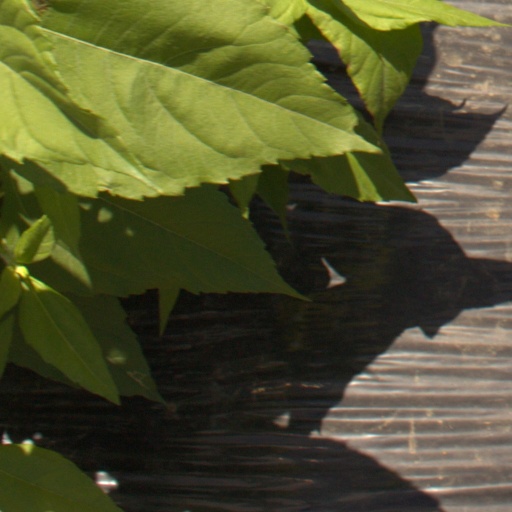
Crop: Jerusalem artichoke